Deborah Squash

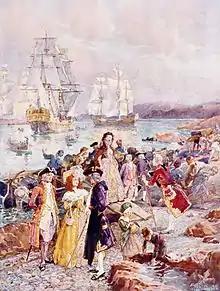
Henry Sandham, "The Coming of the Loyalists", 1880–1910

The war ended in 1783 and under the terms of the Treaty of Paris, the British were forbidden from "carrying away any Negroes, or other Property of the American Inhabitants". Sir Guy Carleton, who was responsible for the evacuation of British forces from the colonies, feared their treatment upon their return to their American enslavers. He refused to return the African-Americans, but offered monetary compensation for each runaway, which was accepted by George Washington. The Book of Negroes listed each black person who boarded a British ship in New York. Deborah was listed as having been about 20 years of age, married to Henry, and was believed to have escaped four years ago. She received her certificate of freedom from General Samuel Birch.